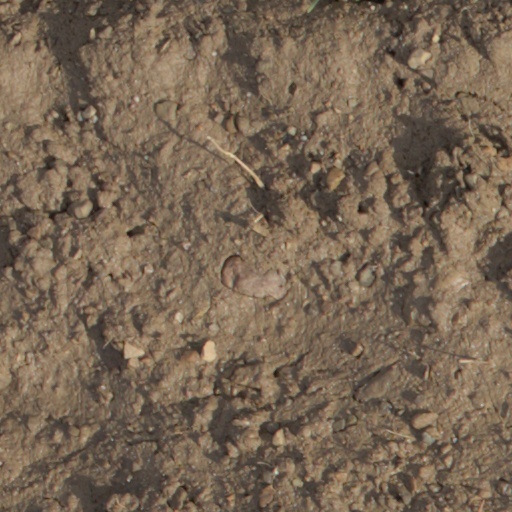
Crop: wheat